Knickerbocker Holiday

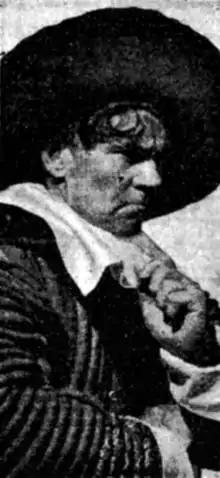
Walter Huston as Peter Stuyvesant in "Knickerbocker Holiday"

"Knickerbocker Holiday" is both a romantic comedy and a thinly veiled allegory equating the New Deal of Franklin D. Roosevelt with fascism. (A Roosevelt ancestor is one of the characters on the corrupt New Amsterdam council in the play.) Playwright Anderson believed that government was necessary in society, but that it must always be watched because it is swayed by the self-interests of those in power. He saw FDR's New Deal as an American version of the corporatism and concentration of political power which had given rise to Nazism and Stalinism.